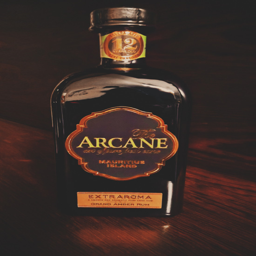
arcane dark rum bottle : the art of pure fresh cane